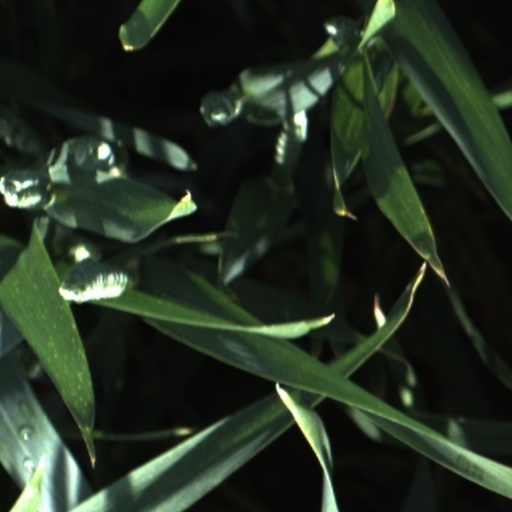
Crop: wheat